Dances of Tripura

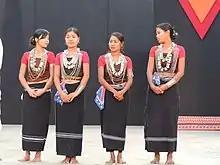
Hojagiri dancers

"Hojagiri" is a folk dance performed by young women of the Tripuri people of Reang clan. It comprises four to six members in a team singing and balancing various objects or props on their head and hands, (such as a bottle or an earthen pitcher on the head; and lamps on the hands) while only moving the lower half of the body.